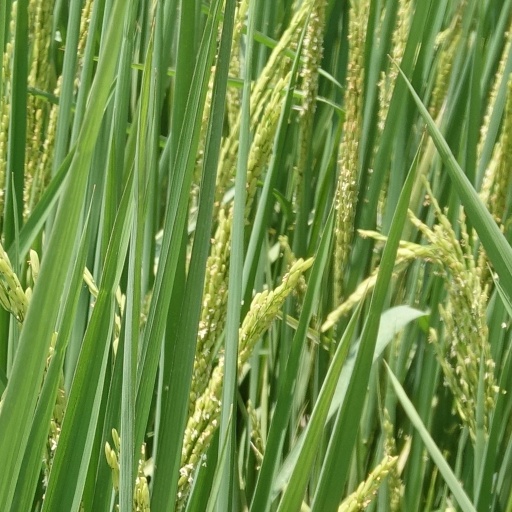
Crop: rice